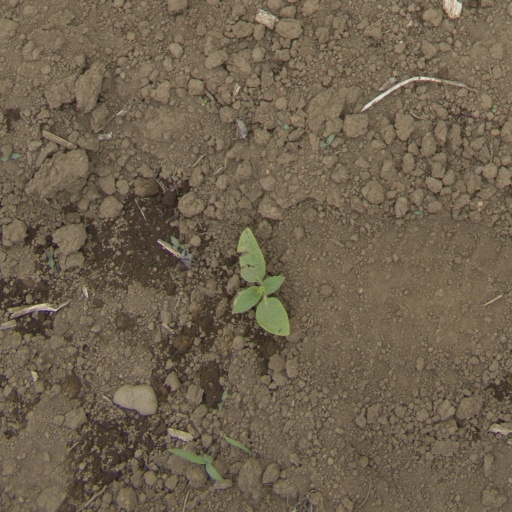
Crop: Jerusalem artichoke